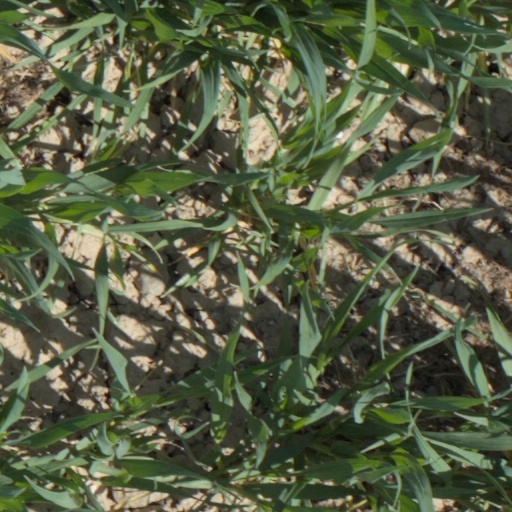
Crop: wheat